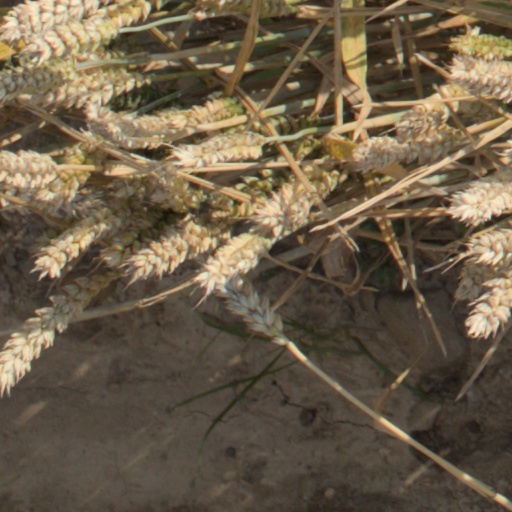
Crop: wheat